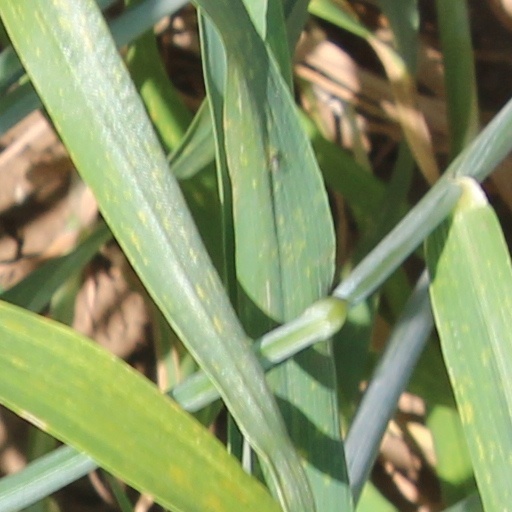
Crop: wheat